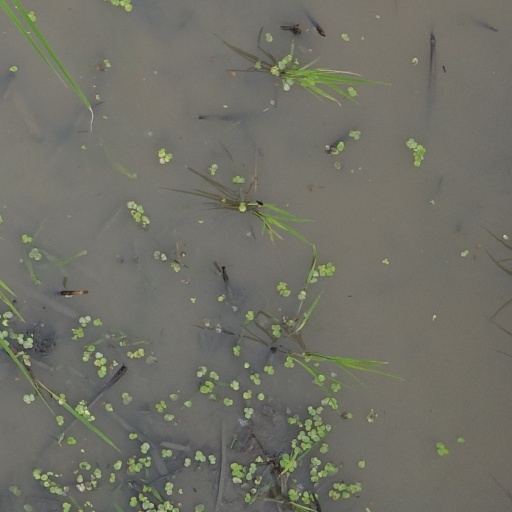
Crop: rice